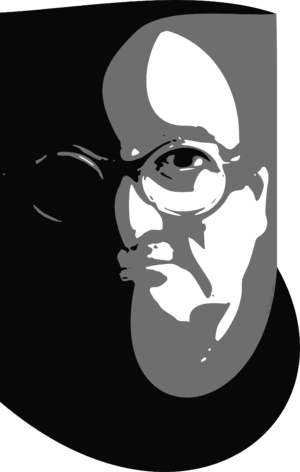
Christian Chelman - Artwork
La magie bizarre est un des courants de l'illusionnisme, qui met l'accent sur la présentation et sur l'expérience émotionnelle que doit vivre le public.
Christian Chelman est un illusionniste belge né le 15 janvier 1957.